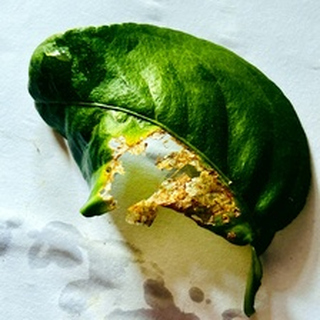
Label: lemon_citrus_canker